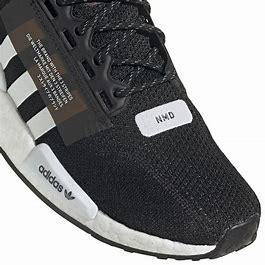
Brand: Adidas
Model: NMD_R1 V2